Shantipur Handloom Industry

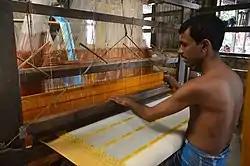
A weaver weaves a saree on a handloom at Natun Phulia, part of the Shantipur Handloom Industry.

The most produced product in this industrial area is saree. The primary characteristics of "Shantipuri saree"s were their fine texture and delicately and elaborately designed borders. It is designed with smooth texture, light weight and extremely comfortable to wear. Silk or "zari" border is woven with needles. In the past, designs were initially traced with charcoal on soft silk texture and then the designs were woven directly on the fabric with needles. "Nilambari" sarees are woven with fine thread (100 count); different designs like "chandmama", "taj", "tajkalka", "choukalka", "phuljhumka", "parijaat", "dhakai", "karnish", "tekka" etc are made on the border of the saree with colored threads. This century-old style of "Shantipuri sari" is one of the favorite sarees of Bengali women. "Shantipuri" designs are also used in other ways to produce sarees by mixing silk and linen with fine cotton threads; only skilled and experienced weavers can weave this saree.